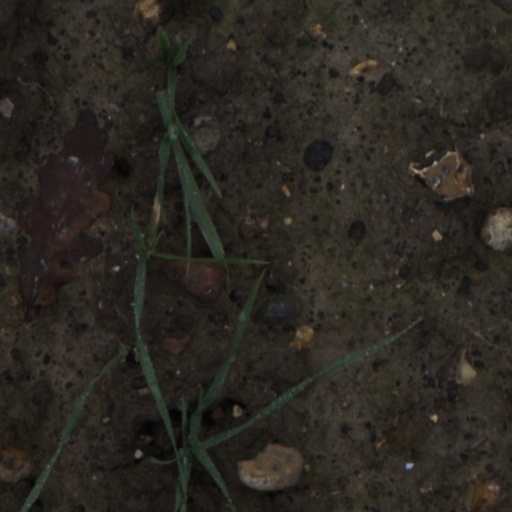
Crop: wheat